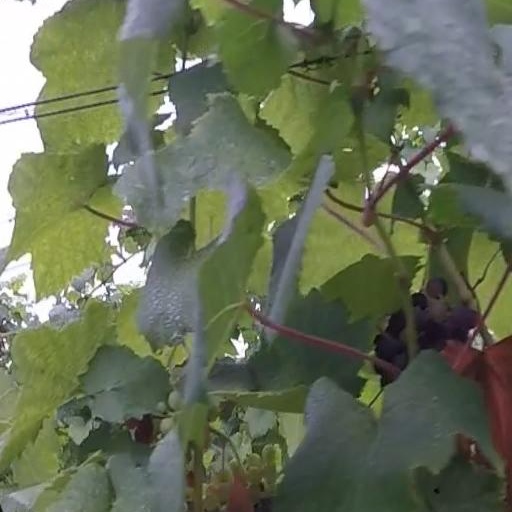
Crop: grape